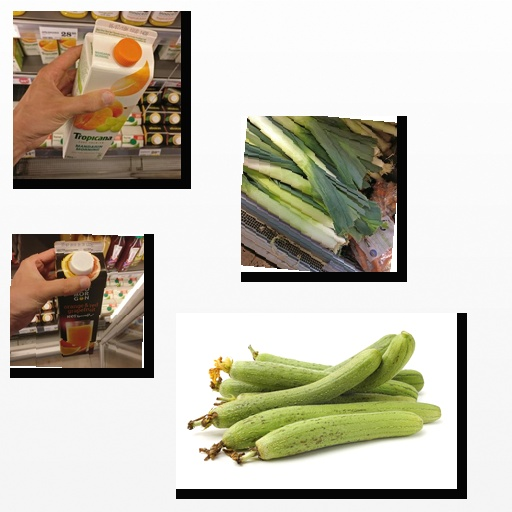
Food items: mandarin_juice, orange_red_grapefruit_juice, leek, ridge_gourd